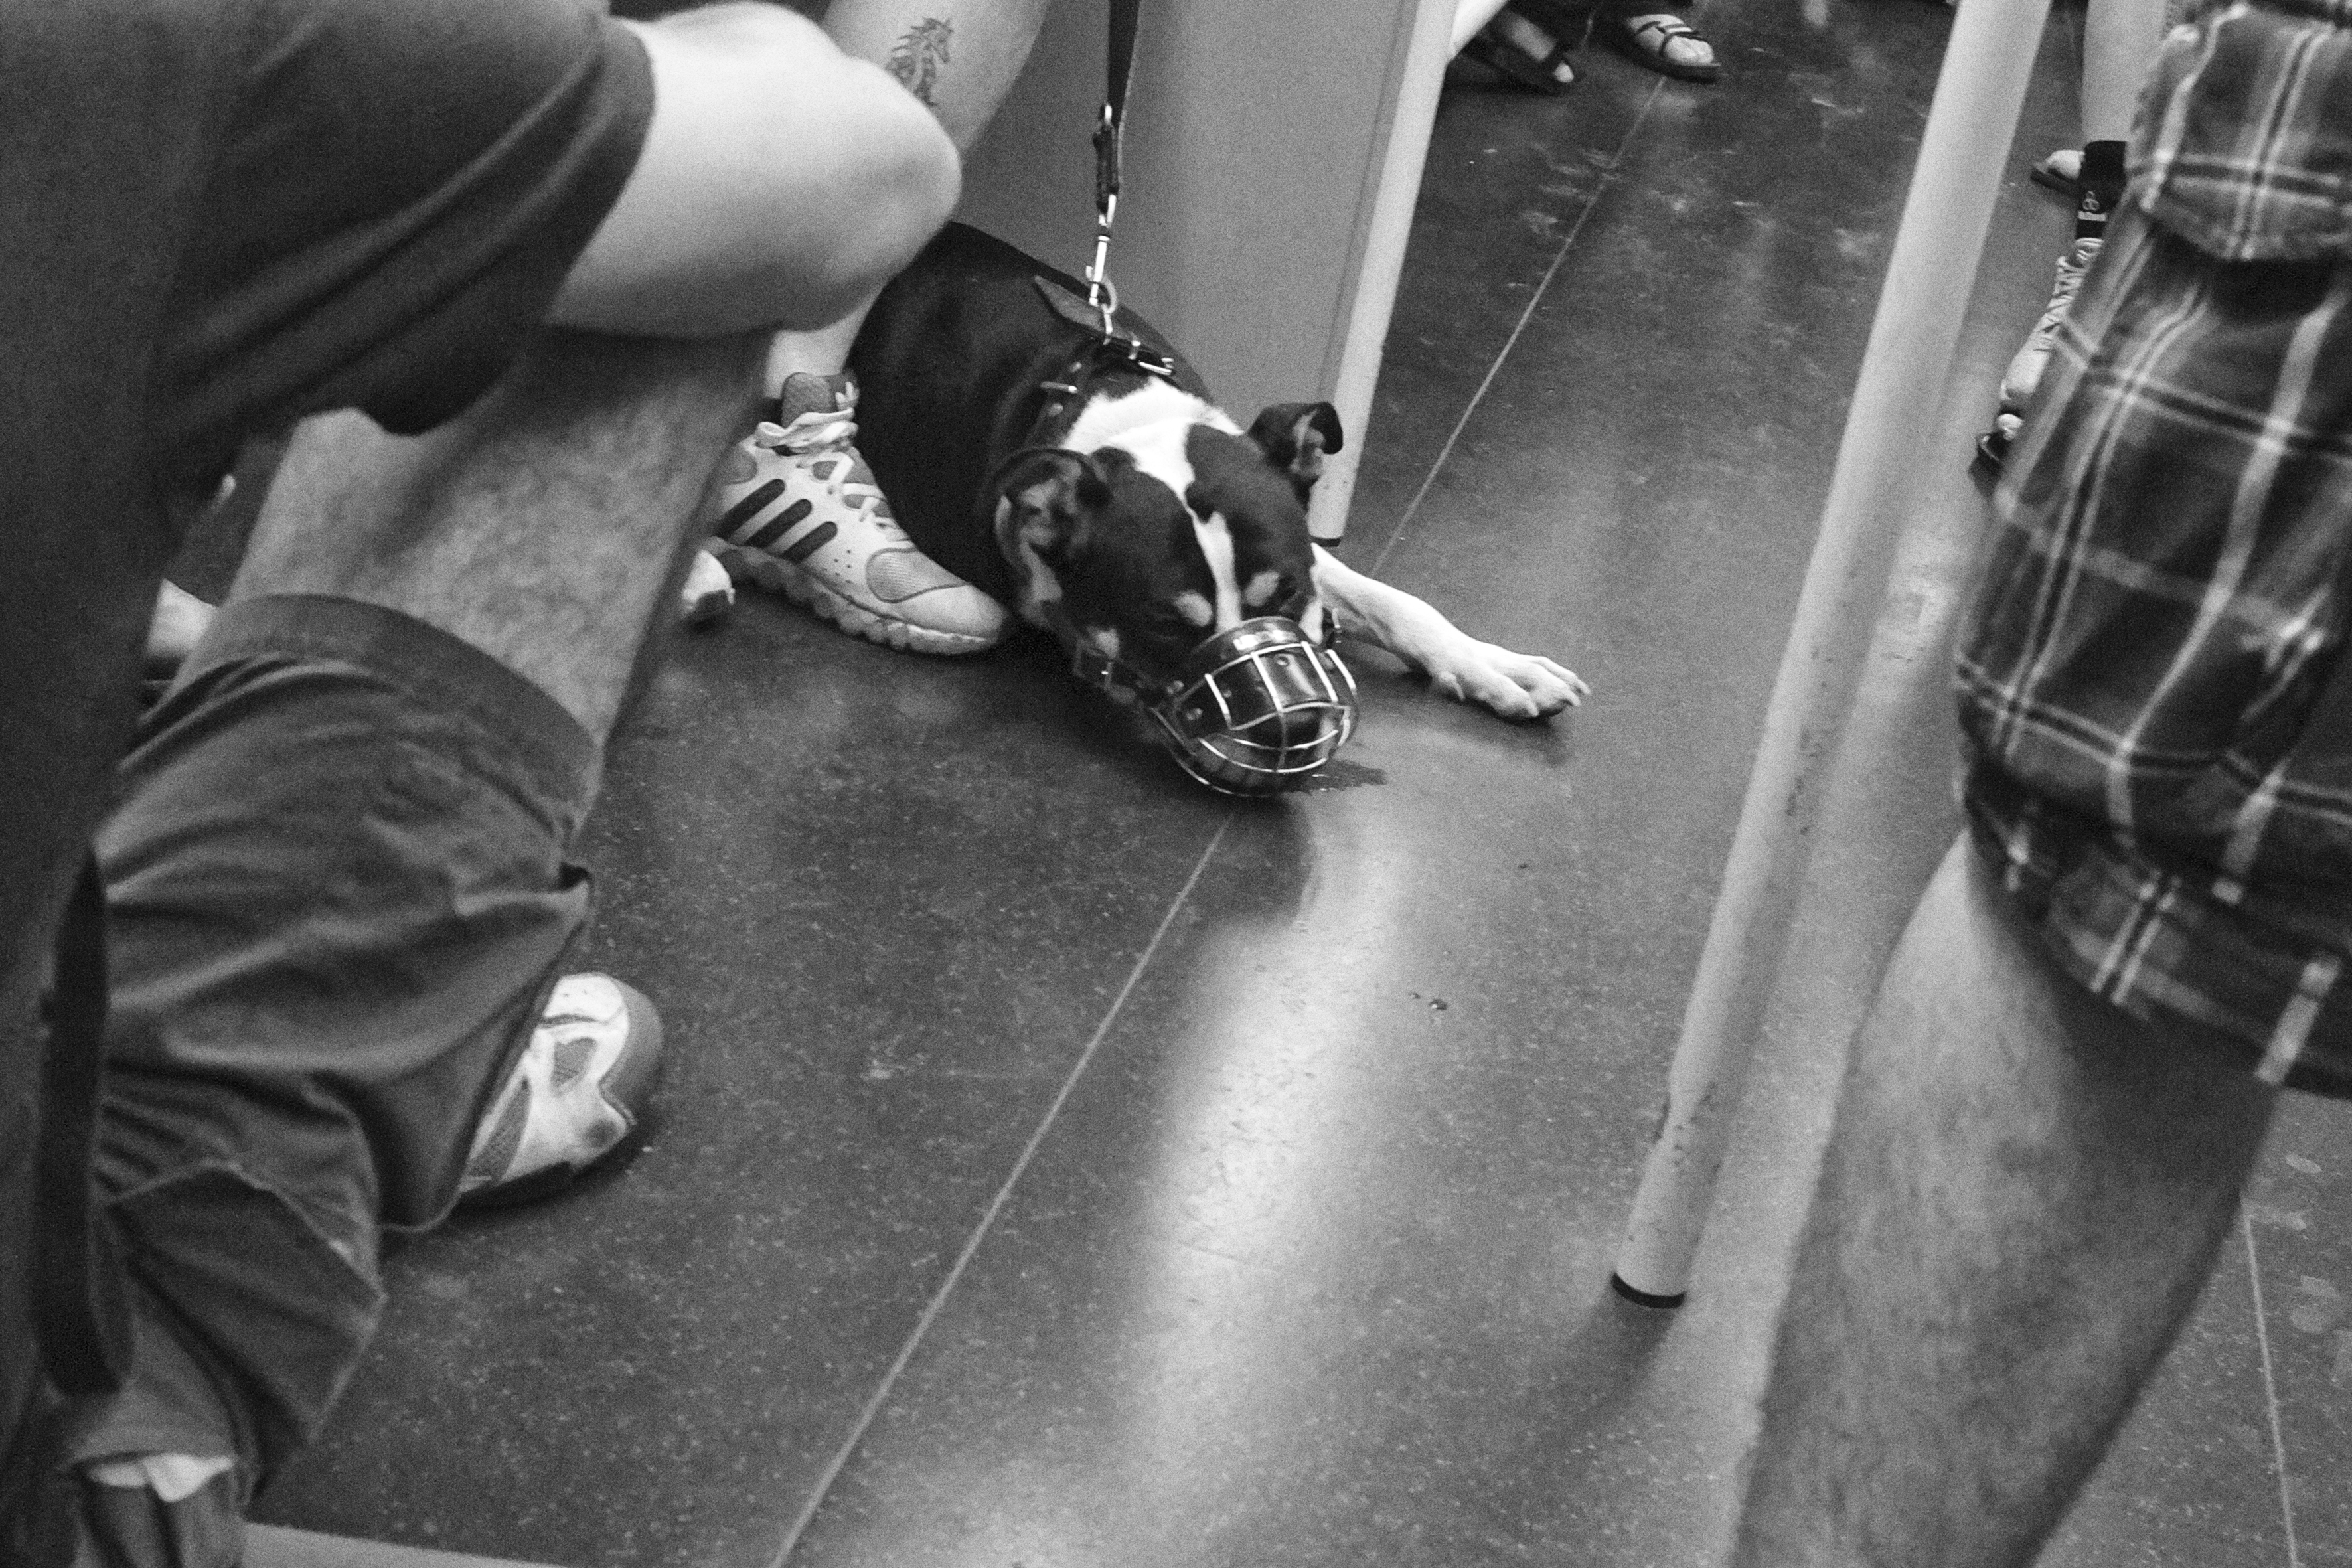
man, person, black and white, white, street, photography, urban, fujifilm, black, monochrome, bw, blackwhite, vienna, x100, photograph, fuji, wien, finepixx100, monochrome photography, human positions